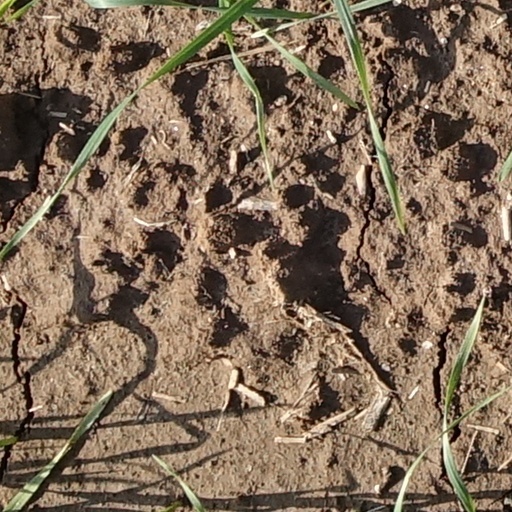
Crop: wheat